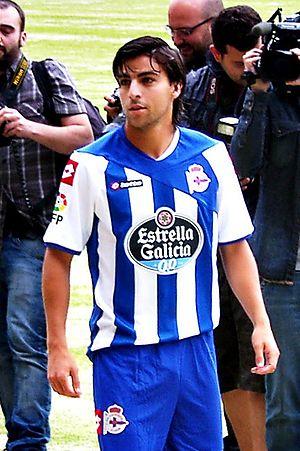
André Bernardes Santos, né le 2 mars 1989 à Sobreiro Curvo, est un footballeur portugais. Il évolue au poste de milieu de terrain au club roumain du CSU Craiova.